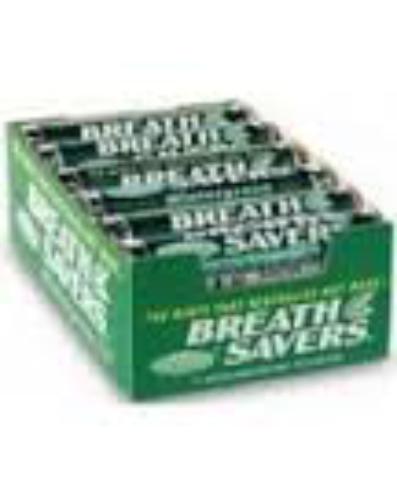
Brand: Breath Savers
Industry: Food